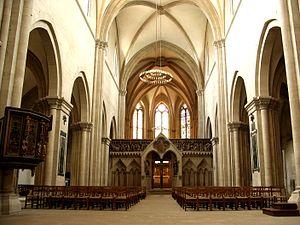
La cathédrale Saints-Pierre-et-Paul est l'ancienne cathédrale de la ville de Naumbourg, dans le Land de Saxe-Anhalt, autrefois siège la principauté épiscopale de Naumbourg-Zeitz. C'est depuis la Réforme protestante la principale église luthérienne-évangélique de la ville.